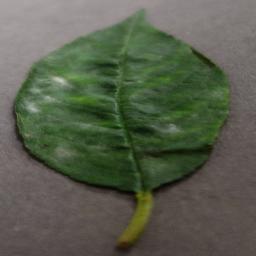
Label: Cherry___Powdery_mildew